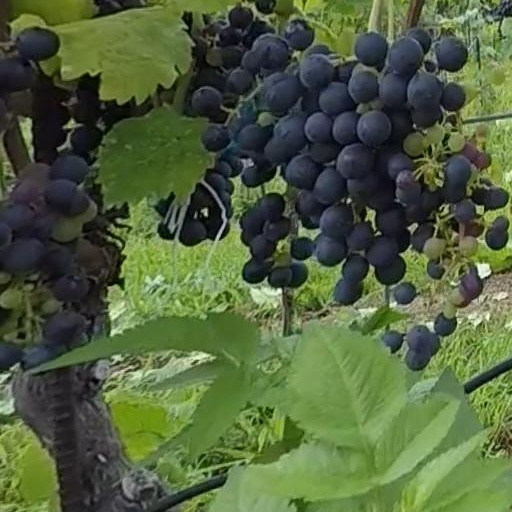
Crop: grape